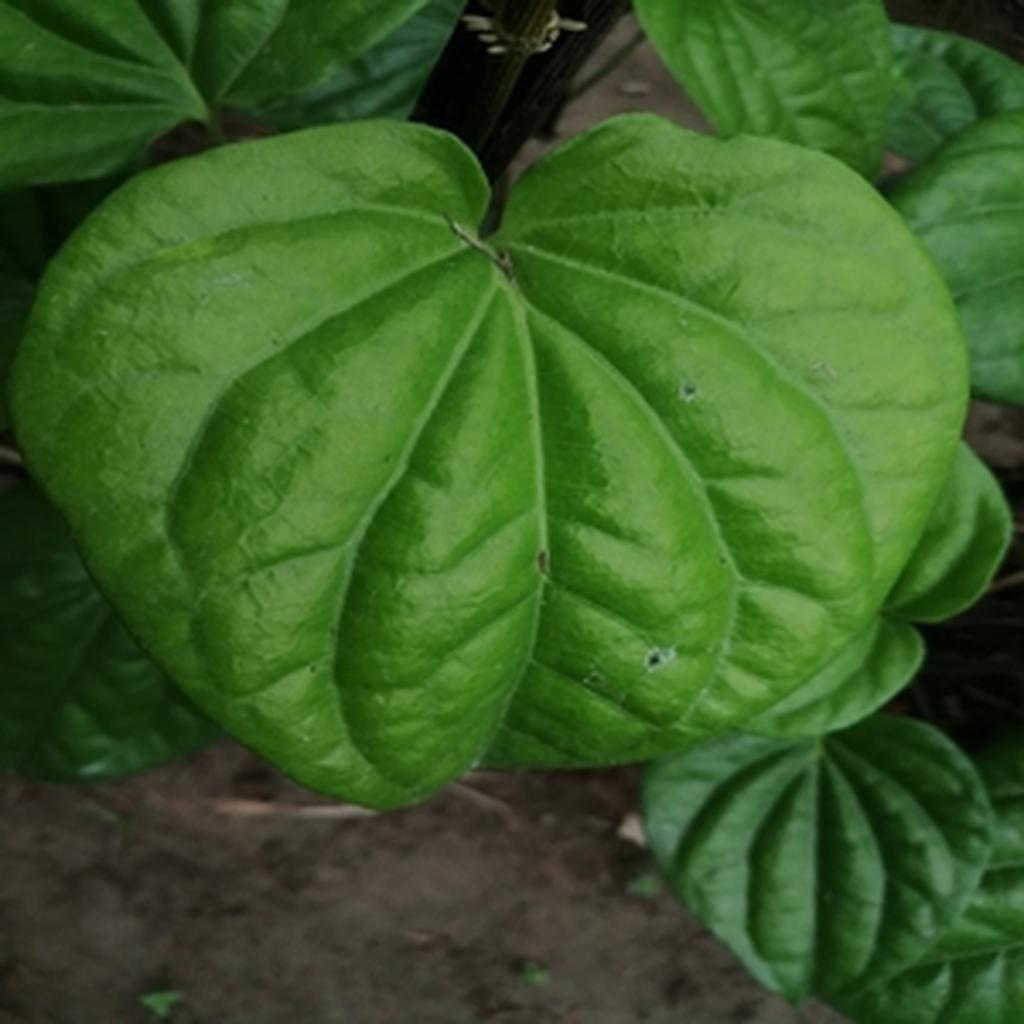
Label: Healthy_Leaf